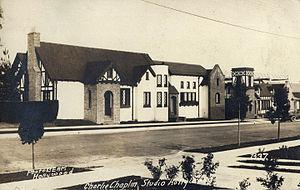
Les Lumières de la ville est une comédie dramatique américaine réalisée par Charles Chaplin, sortie le 30 janvier 1931.
Les Charlie Chaplin Studios sont des studios de tournage dédiés aux productions cinématographiques et télévisuelles situé à Hollywood. Construits fin 1917 par Charlie Chaplin, les studios jouxtent la demeure personnelle de l'acteur-producteur. Chaplin vend les studios en 1953 qui servent alors à la production télévisuelles. En 1966, A&M Records achète le studio pour en faire son siège social jusqu'en 1999 avec la création d'Universal Music Group qui regroupe ses filiales à Santa Monica. En 2000, la famille de Jim Henson achète les studios pour en faire le siège social de la Jim Henson Company.
Charles Spencer Chaplin, dit Charlie Chaplin [ˈt͡ʃɑːli ˈt͡ʃæplɪn], né le 16 avril 1889 probablement à Londres et mort le 25 décembre 1977 à Corsier-sur-Vevey, est un acteur, réalisateur, scénariste, producteur et compositeur britannique.